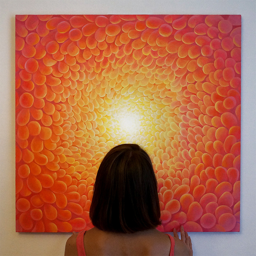
digital art selected for the #